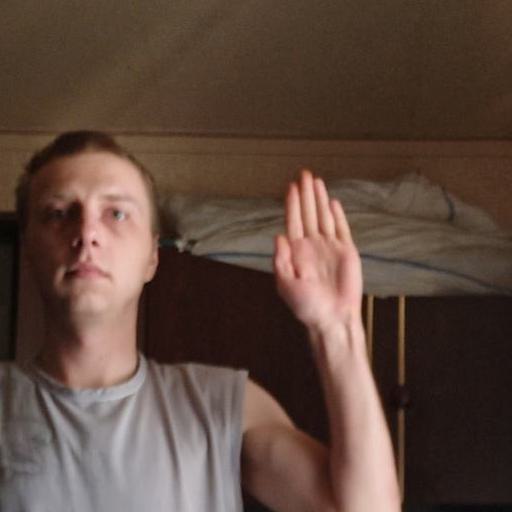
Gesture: stop